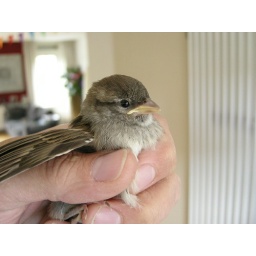
Little bird in da house